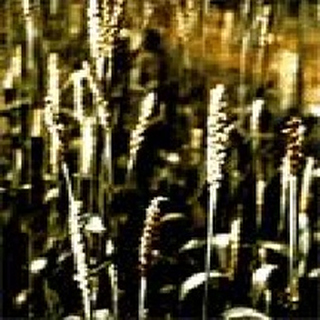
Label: wheat_smut